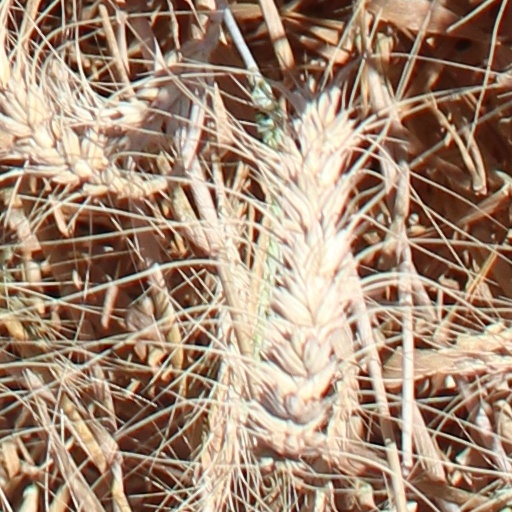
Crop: wheat